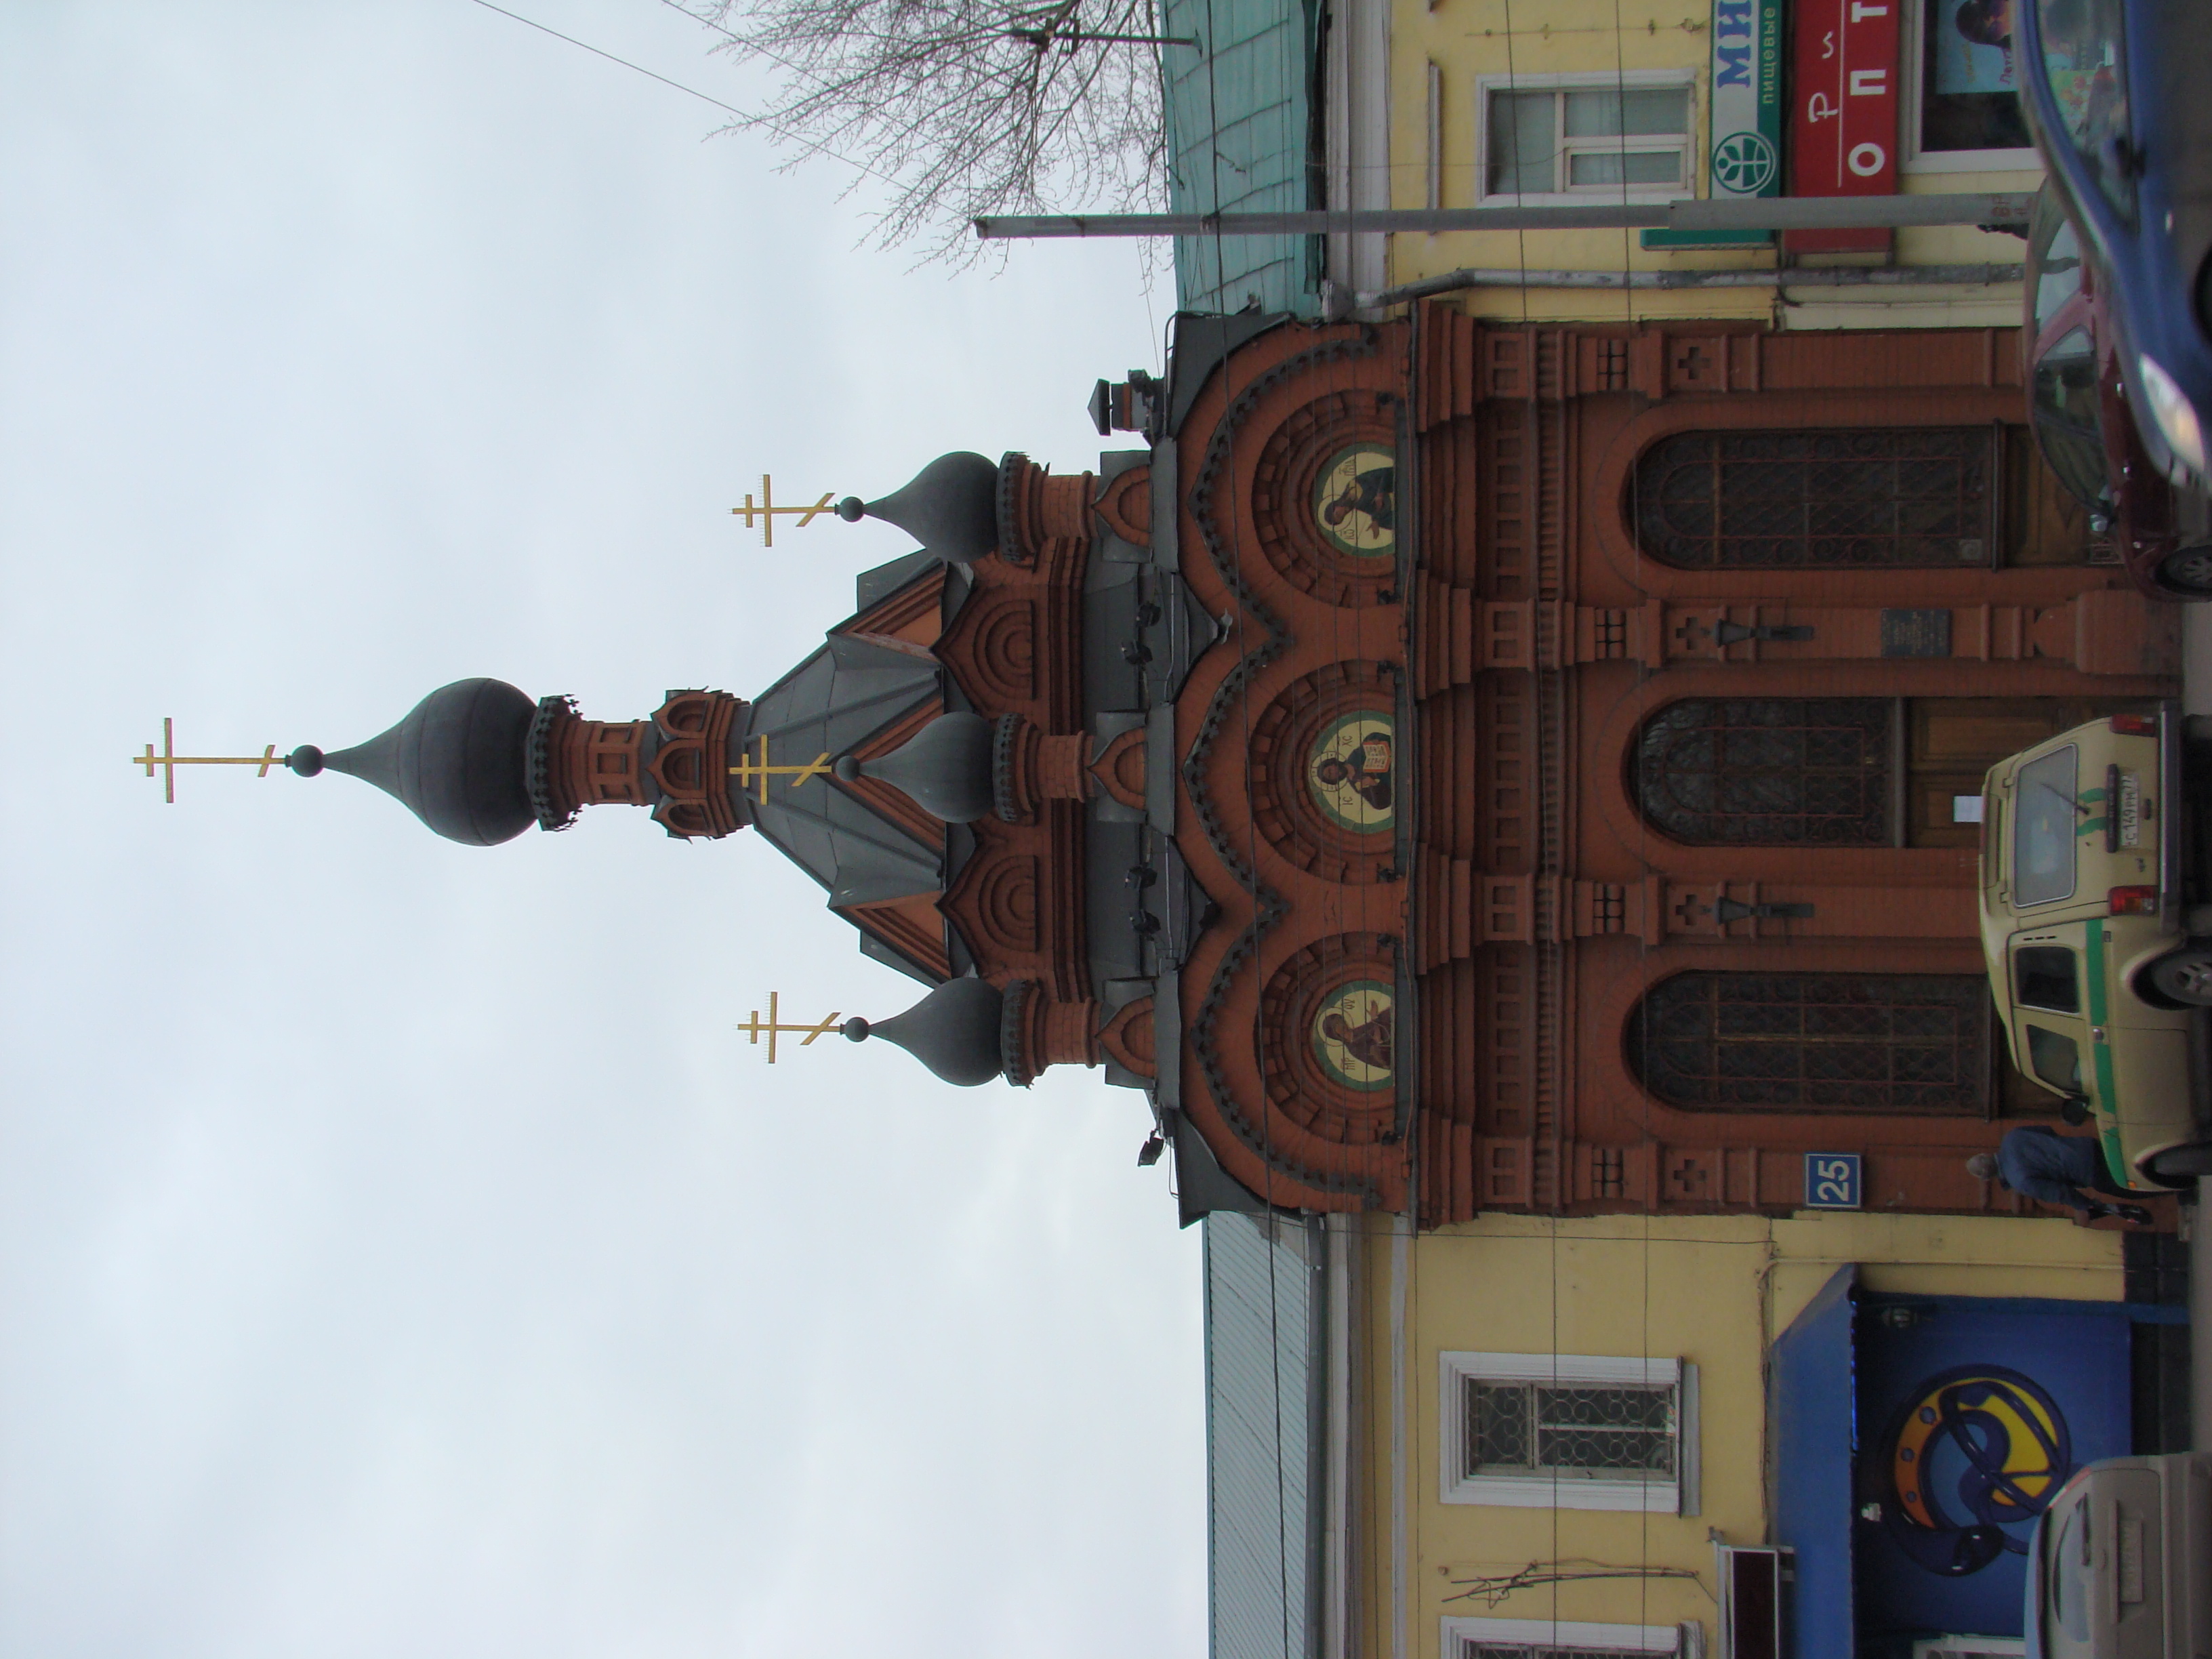
architecture, building, city, downtown, arch, plaza, landmark, facade, church, chapel, place of worship, sony, moscow, dome, russia, moskau, moscou, dsc, h9, dsch9, churhes, chapels